Rafael Carrión Sr.

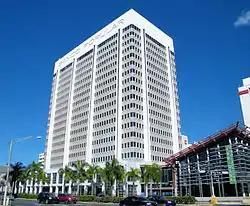
Popular, Inc. headquarters

During his lifetime, Carrión was able to witness the growth of the bank which he co-founded from a small local bank with one branch in 1934, to the largest bank in Puerto Rico with two additional branches in New York City - one in the Bronx and another in Manhattan.